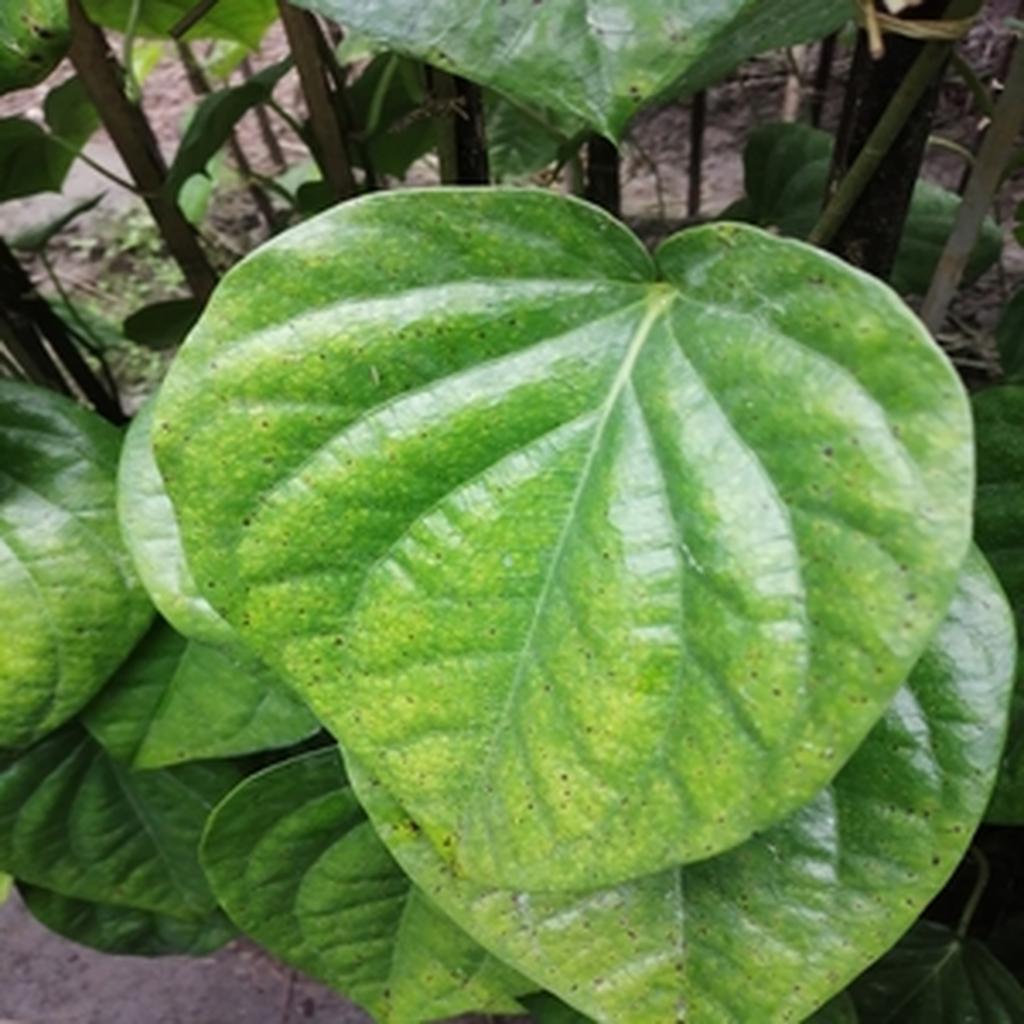
Label: Leaf_Spot